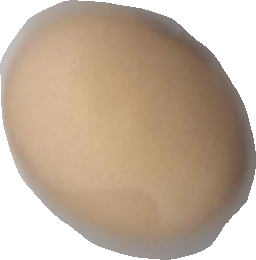
Variety: Anjasmoro